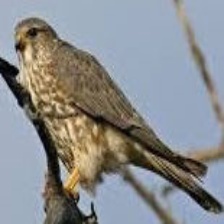
Species: MERLIN
Scientific name: FALCO COLUMBARIUS